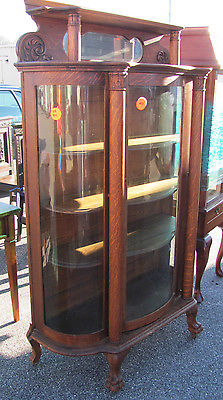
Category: cabinet